Assault on the battleships Barroso and Rio Grande

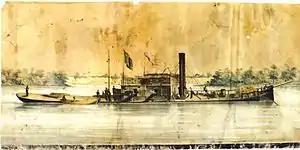
Ironclad "Barroso"

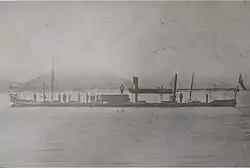
Monitor "Alagoas", of the same class as "Rio Grande"

Witnesses from the Paraguayan side such as George Thompson and Juan Crisóstomo Centurión agree that, when attacking the battleships, the Paraguayans intended to somehow protect the fortress of Humaitá. Soon after the passage of Humaitá by Brazilian ironclads, the siege by the allied troops, the occupation of the Chaco and the abandonment by López, Humaitá was completely unable to receive supplies. Still, the remaining Paraguayan forces wanted at all costs to keep the fortress in their possession. There is also the argument that López wished to obtain these battleships for himself in an attempt to reverse the course of the war in his favor. Another reason would be a kind of revenge by Solano López for the fact that Brazil bought the five battleships that were originally ordered by Paraguay, but that were not delivered due to non-payment by the Paraguayan government, as López knew that his navy was deficient from the beginning. Whatever it is, the approach was based on the principle of taking only one vessel: the monitor "Rio Grande".